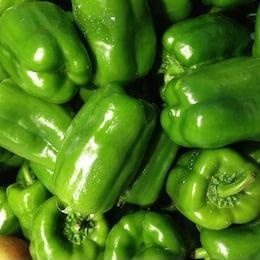
Label: capsicum